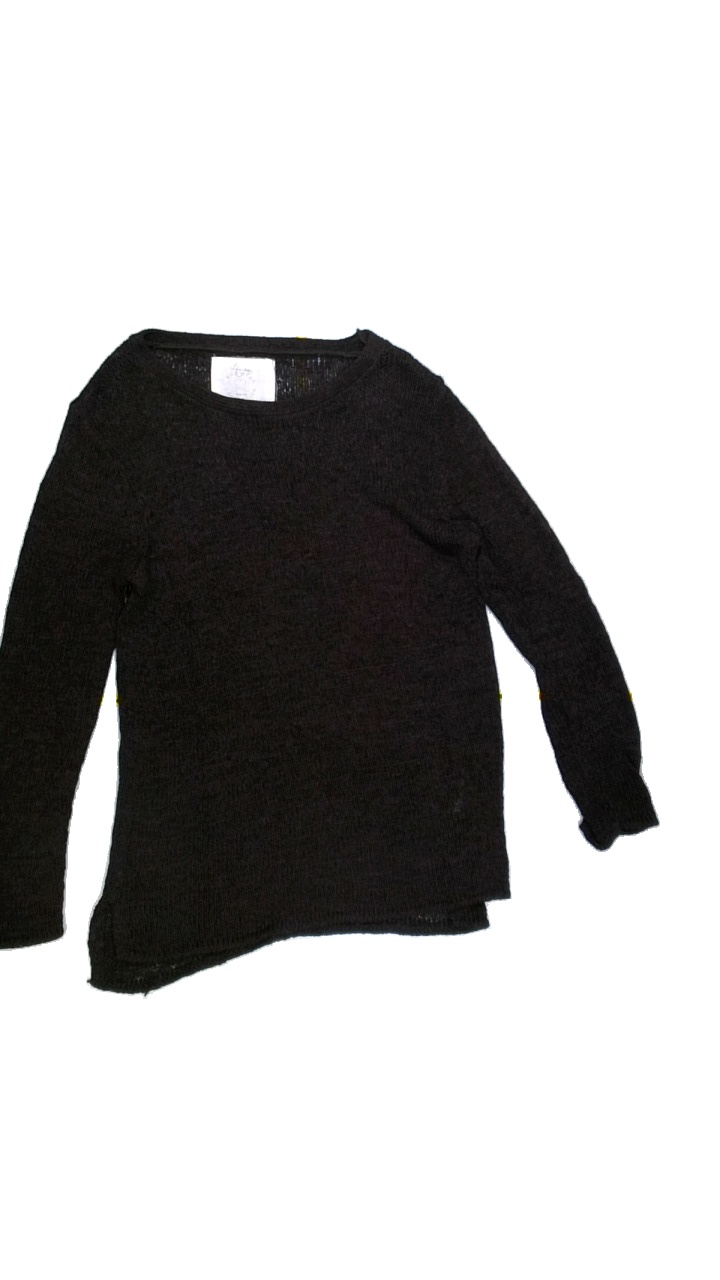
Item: Sweater (Ladies)
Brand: Not Applicable
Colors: Red
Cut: C-collar, Regular
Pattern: Plain
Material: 70% Nylo 30% Acry
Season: All
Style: No trend
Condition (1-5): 2
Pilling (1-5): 3
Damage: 2 Damages
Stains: No
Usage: Export
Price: <50